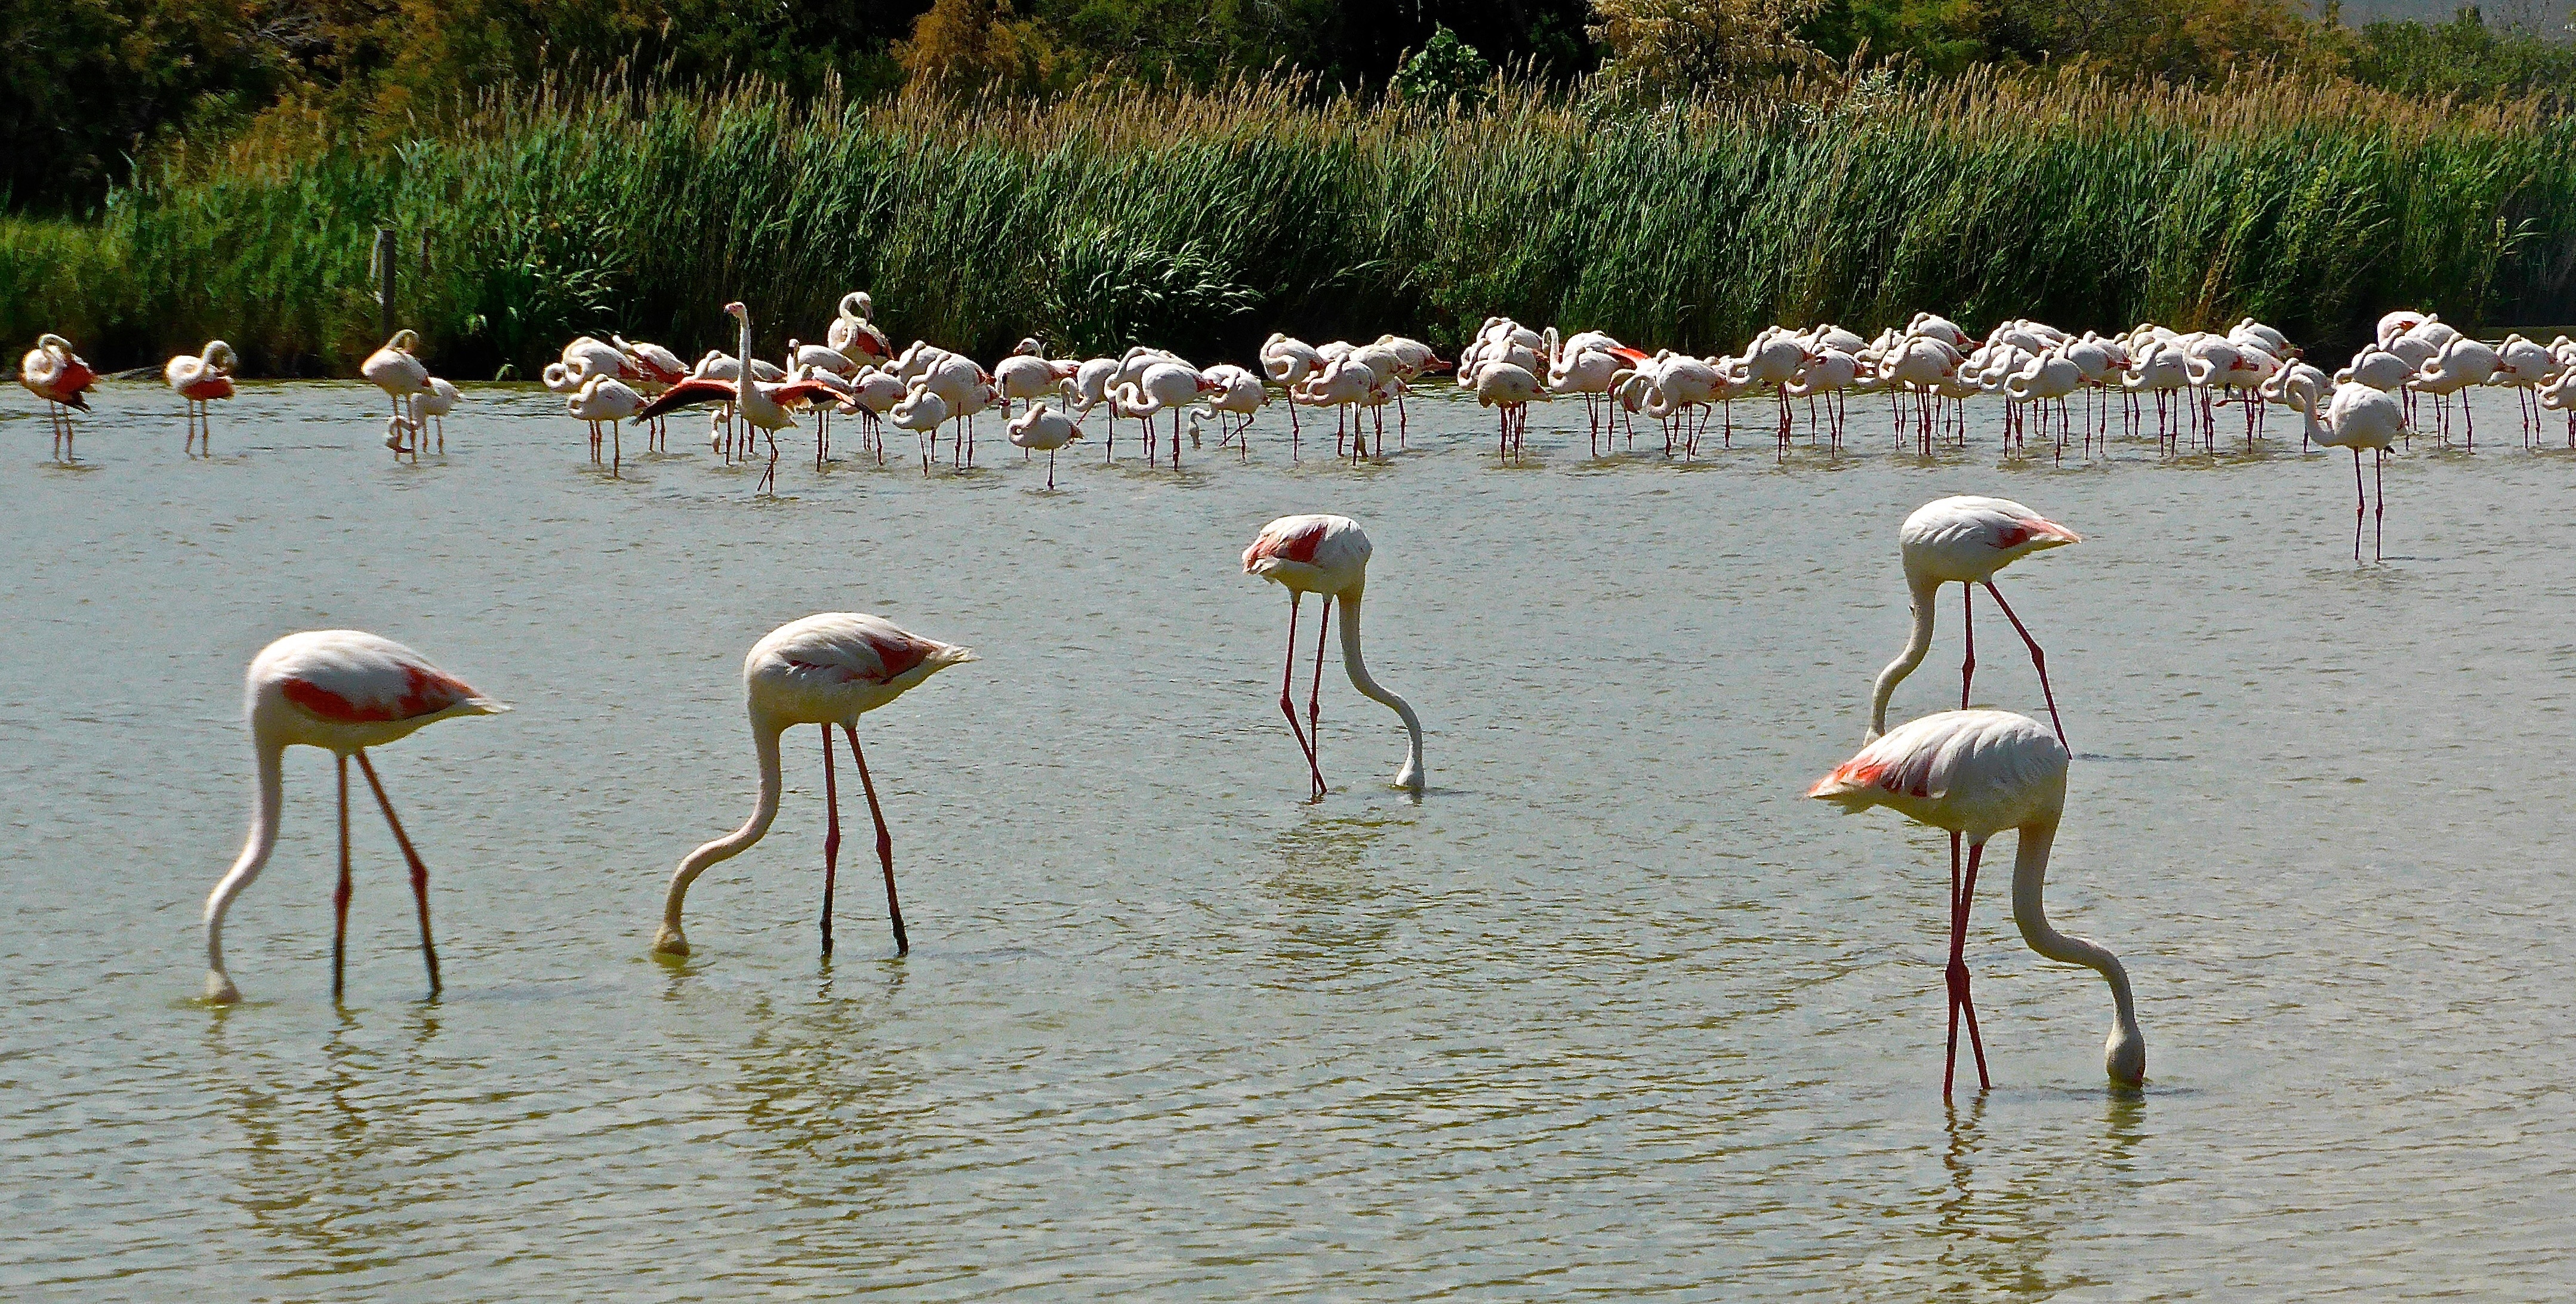
nature, bird, wildlife, wild, grazing, pink, fauna, birds, flamingo, animals, vertebrate, flamingoes, exotic, water bird, shorebird